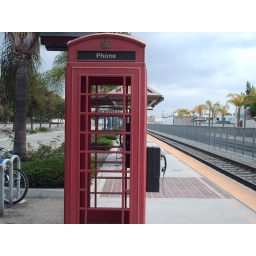
Yes,the only red telephone booth you will ever see in Covina.